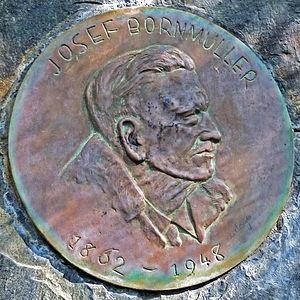
Joseph Friedrich Nicolaus Bornmüller est un botaniste allemand, né le 6 décembre 1862 à Hildburghausen et mort le 19 décembre 1948 à Weimar.